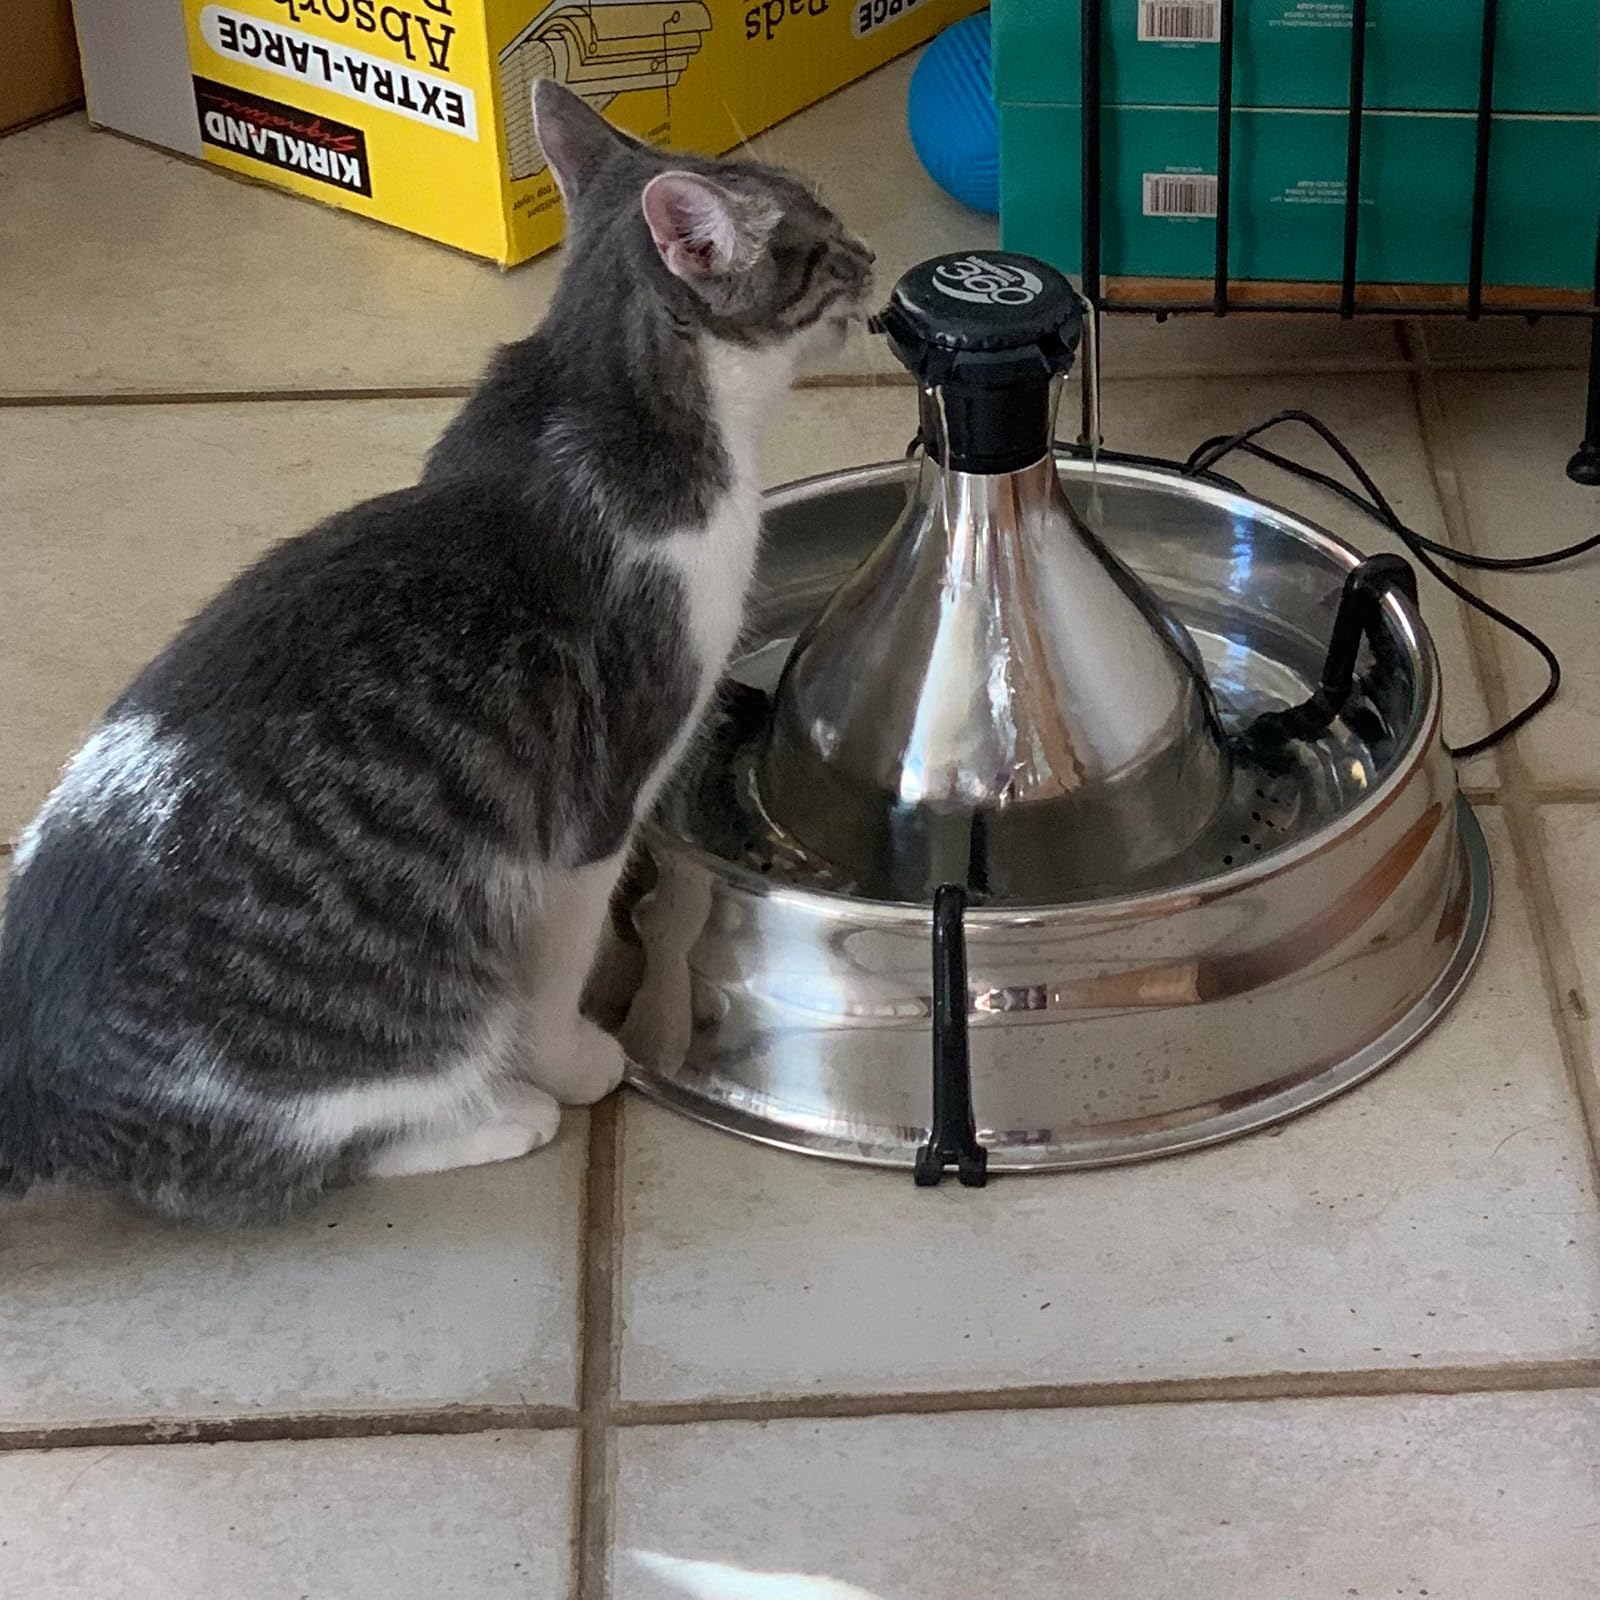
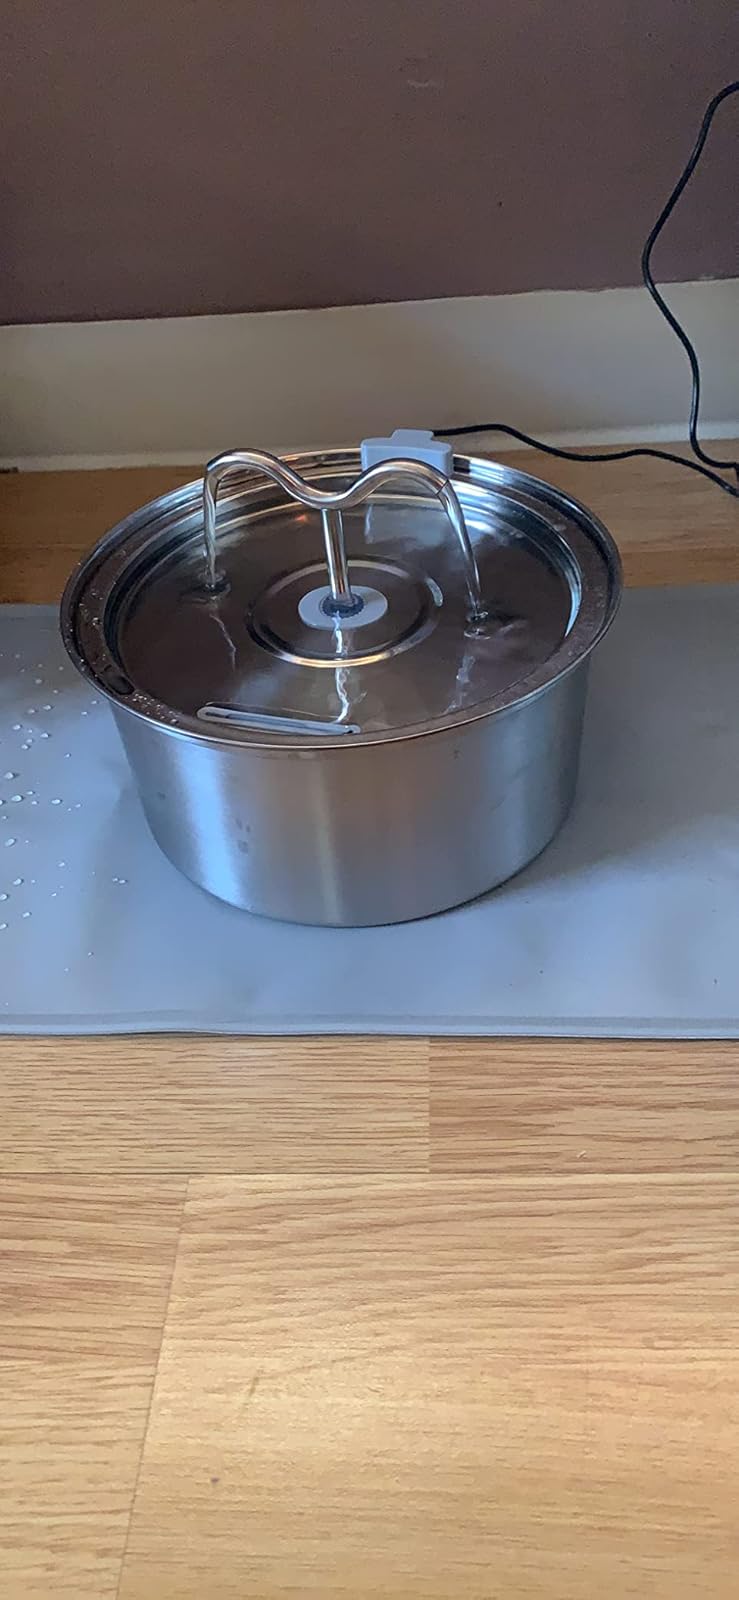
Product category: items_bowl
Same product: no